Sahil Salathia

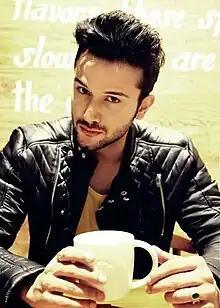
Sahil Salathia: an interview photo

Sahil hails from a Dogra family in Jammu city. He studied at Punjab University, Chandigarh and worked as a software engineer.